Lu Deming

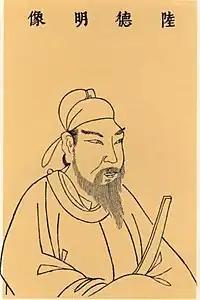
Lu Deming

Lu Deming (556(?)–630) was Tang dynasty Chinese scholar, author of the Jingdian Shiwen, which provides annotations on the classics, including alternate pronunciations of characters in specific contexts. In addition to authoring this work, Lu Deming opposed the "xié yùn" method of reading the Odes propounded by Shen Zhong. This method adjusted the pronunciation of characters to make them rhyme in contemporary speech. Lu Deming instead explained that rhyming practices were looser in earlier periods.